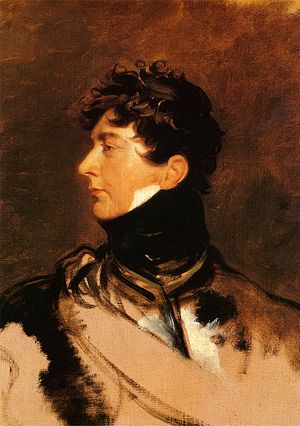
Regency
Georg 4. som prinsregent af Sir Thomas Lawrence
Regency-perioden i Storbritannien var den tid, hvor prinsregenten regerede i den sindssyge kong Georg 3.s sted.